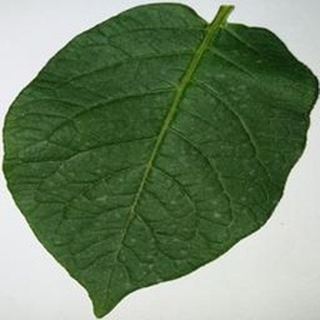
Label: healthy_potato